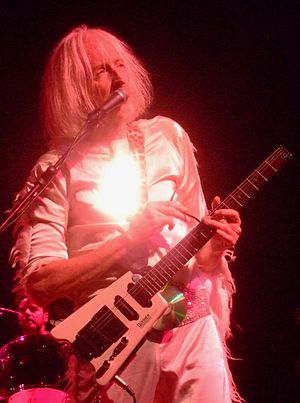
Canterbury Scene
Daevid Allen fra den progressive gruppe Gong var en fremtrædende del af Cantervbury Scene.
Canterbury Scene er et begreb som bliver brugt til at beskrive en gruppe progressive rockmusikere som holdt til omkring byen Canterbury, Kent, England i de sene 1960'ere og tidlige 1970'ere.